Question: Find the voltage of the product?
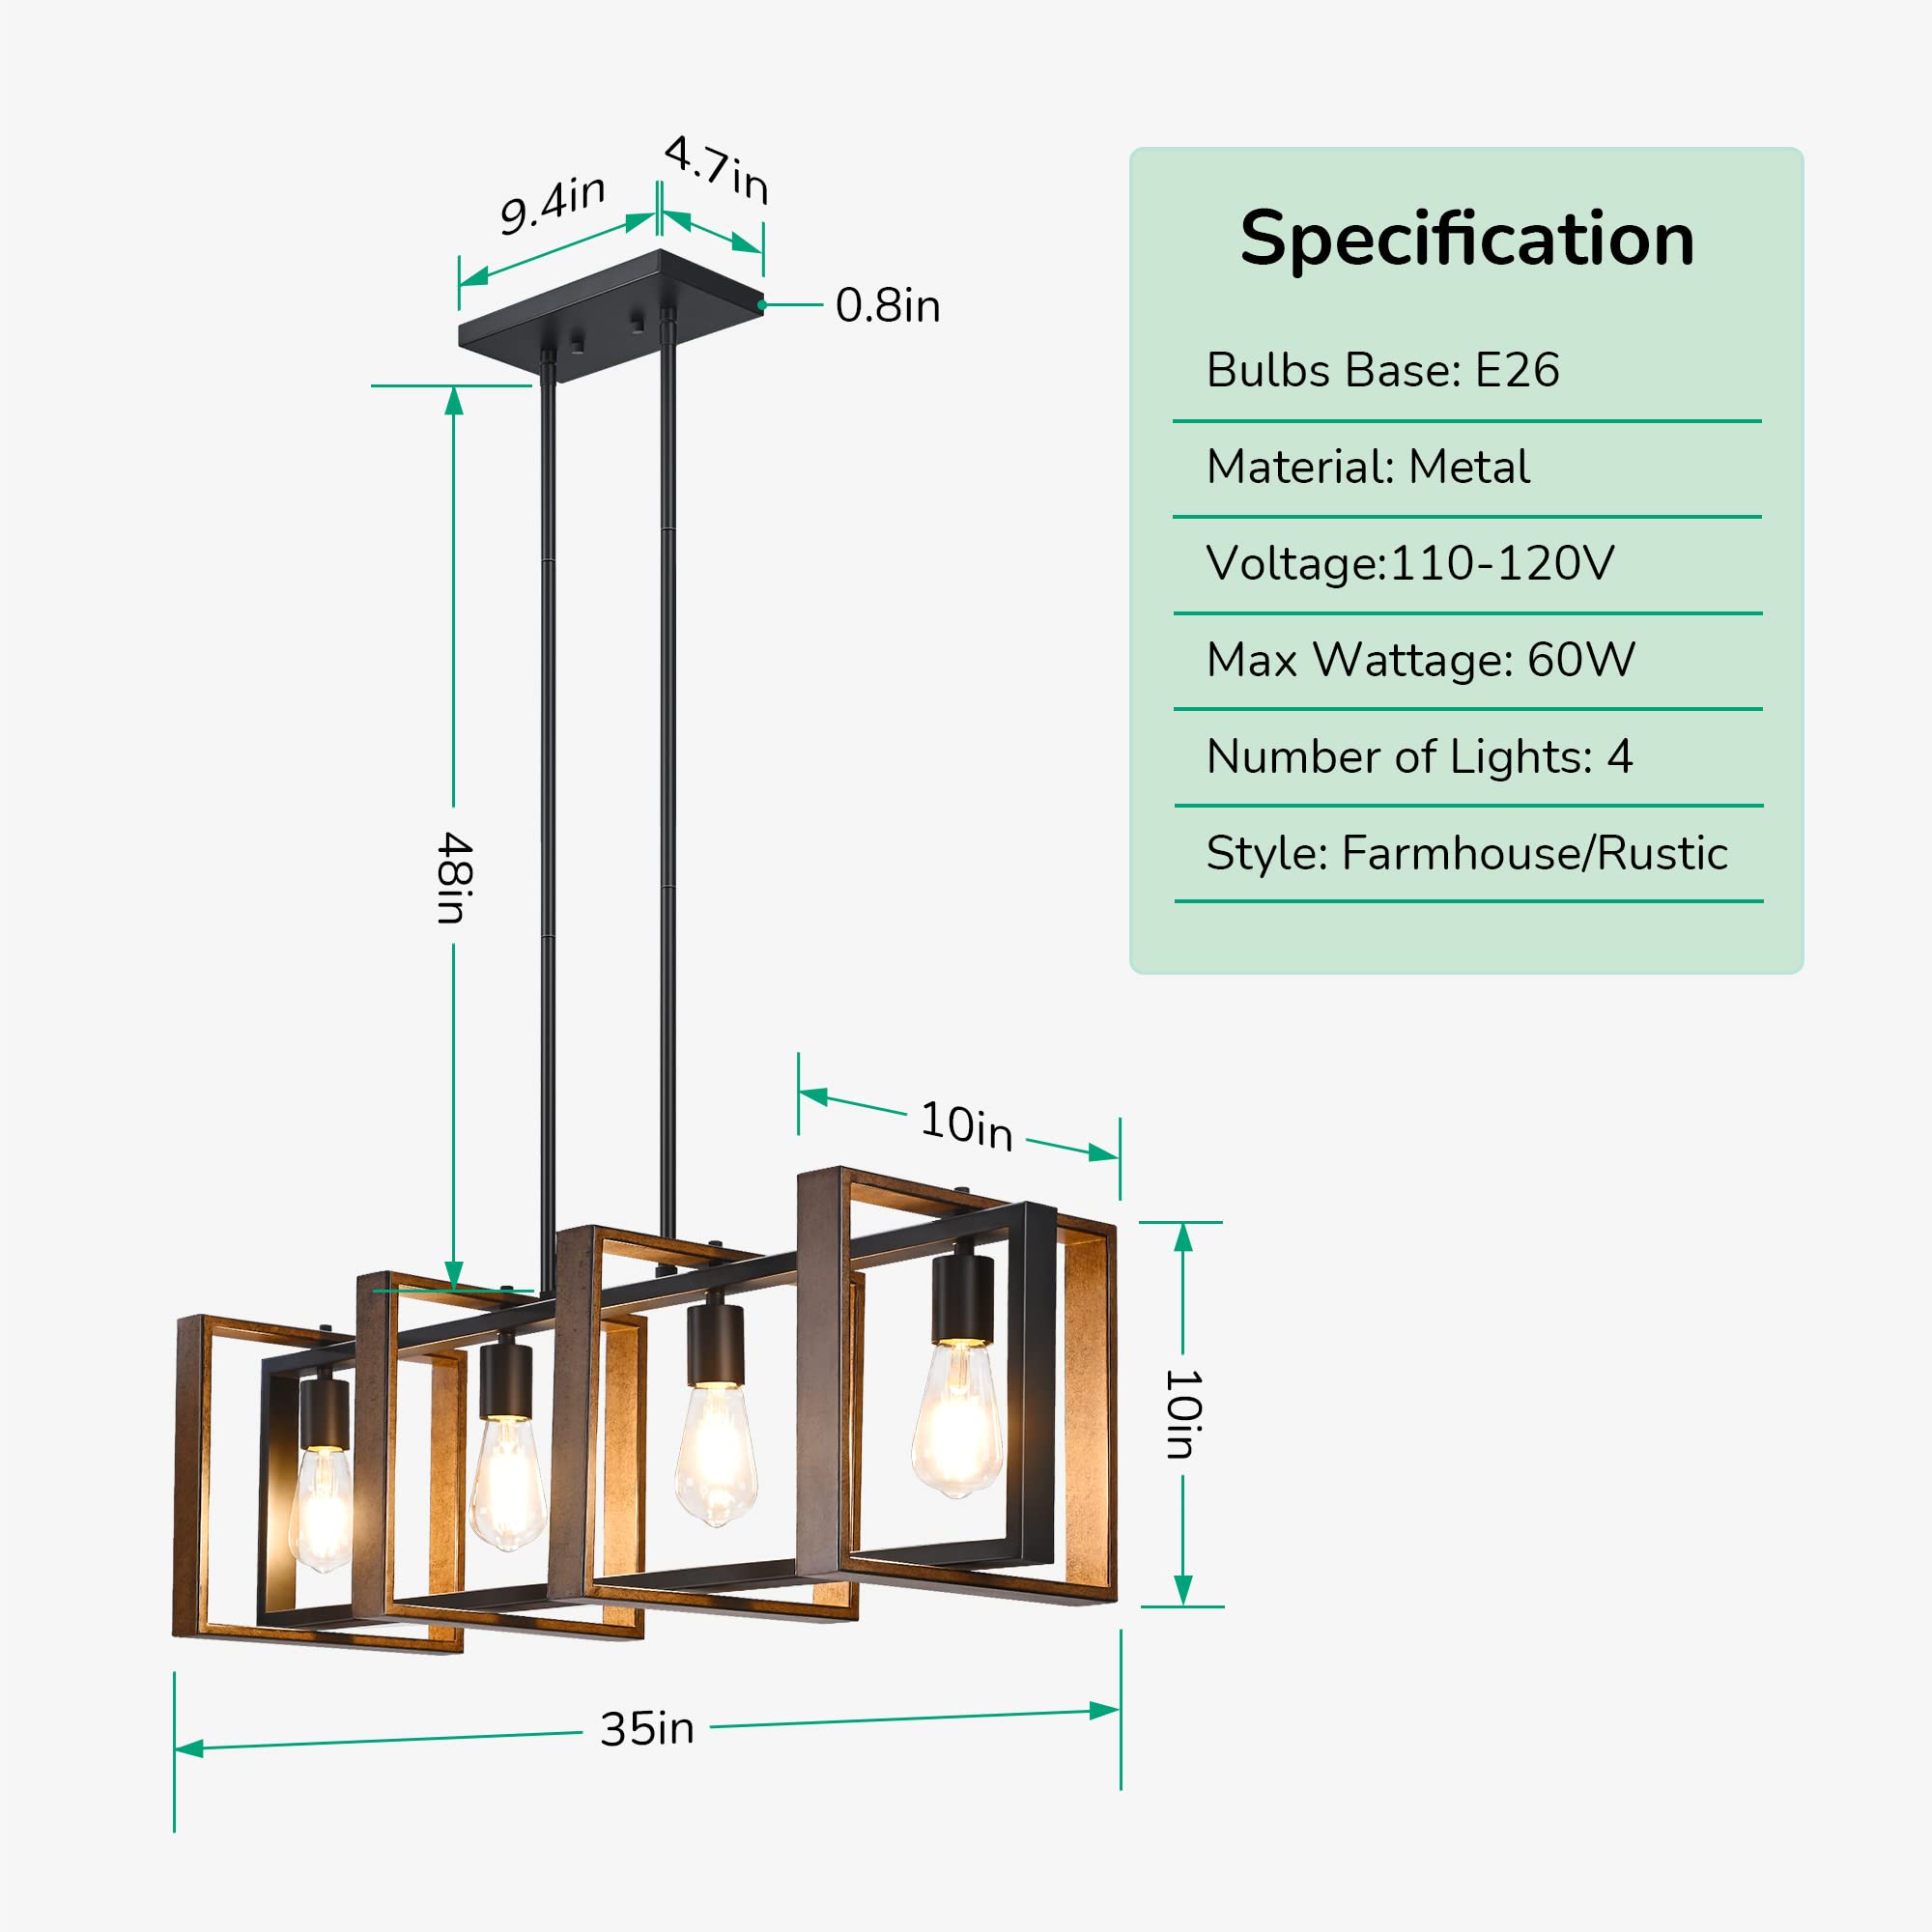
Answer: [110.0, 120.0] volt